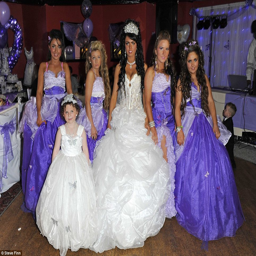
ready to party : the bride and her maids at the reception